NAM-1975

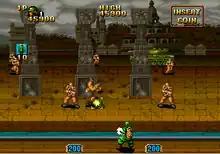
Gameplay screenshot showcasing the first stage in single-player mode. From top to middle, the game's interface displays the total score of the player, remaining number of lives, high-score and currently equipped subweapon.

"NAM-1975" is a shooting gallery game similar to "Cabal" and "Dynamite Duke" where players take control of the soldiers Silver (P1) and Brown (P2), across six stages that take place on Vietnam during the final months of the Vietnam War and defeat the bosses of each level in order to progress through the game. In addition to the single-player mode, the game also features a two-player cooperative multiplayer mode.